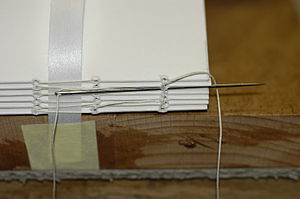
Bogblok / Galleri
Ved fremstilling af bøger er bogblokken de sammenhæftede ark, der er foldet eller falset så mange gange, at arkene fra trykkeriet får det ønskede format. Bogblokken får ofte et bogbind. Hvis permerne på en stifthæftet bog rager lidt ud over bogblokken, er den med formering. Den tjener til beskyttelse af bladene mod stød og slag. På en bog uden formering er permerne afskåret tæt på.